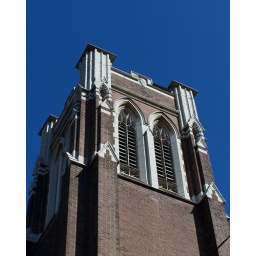
Jami mosque against the beautiful blue spring sky